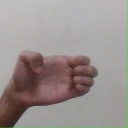
अक्षर: ख